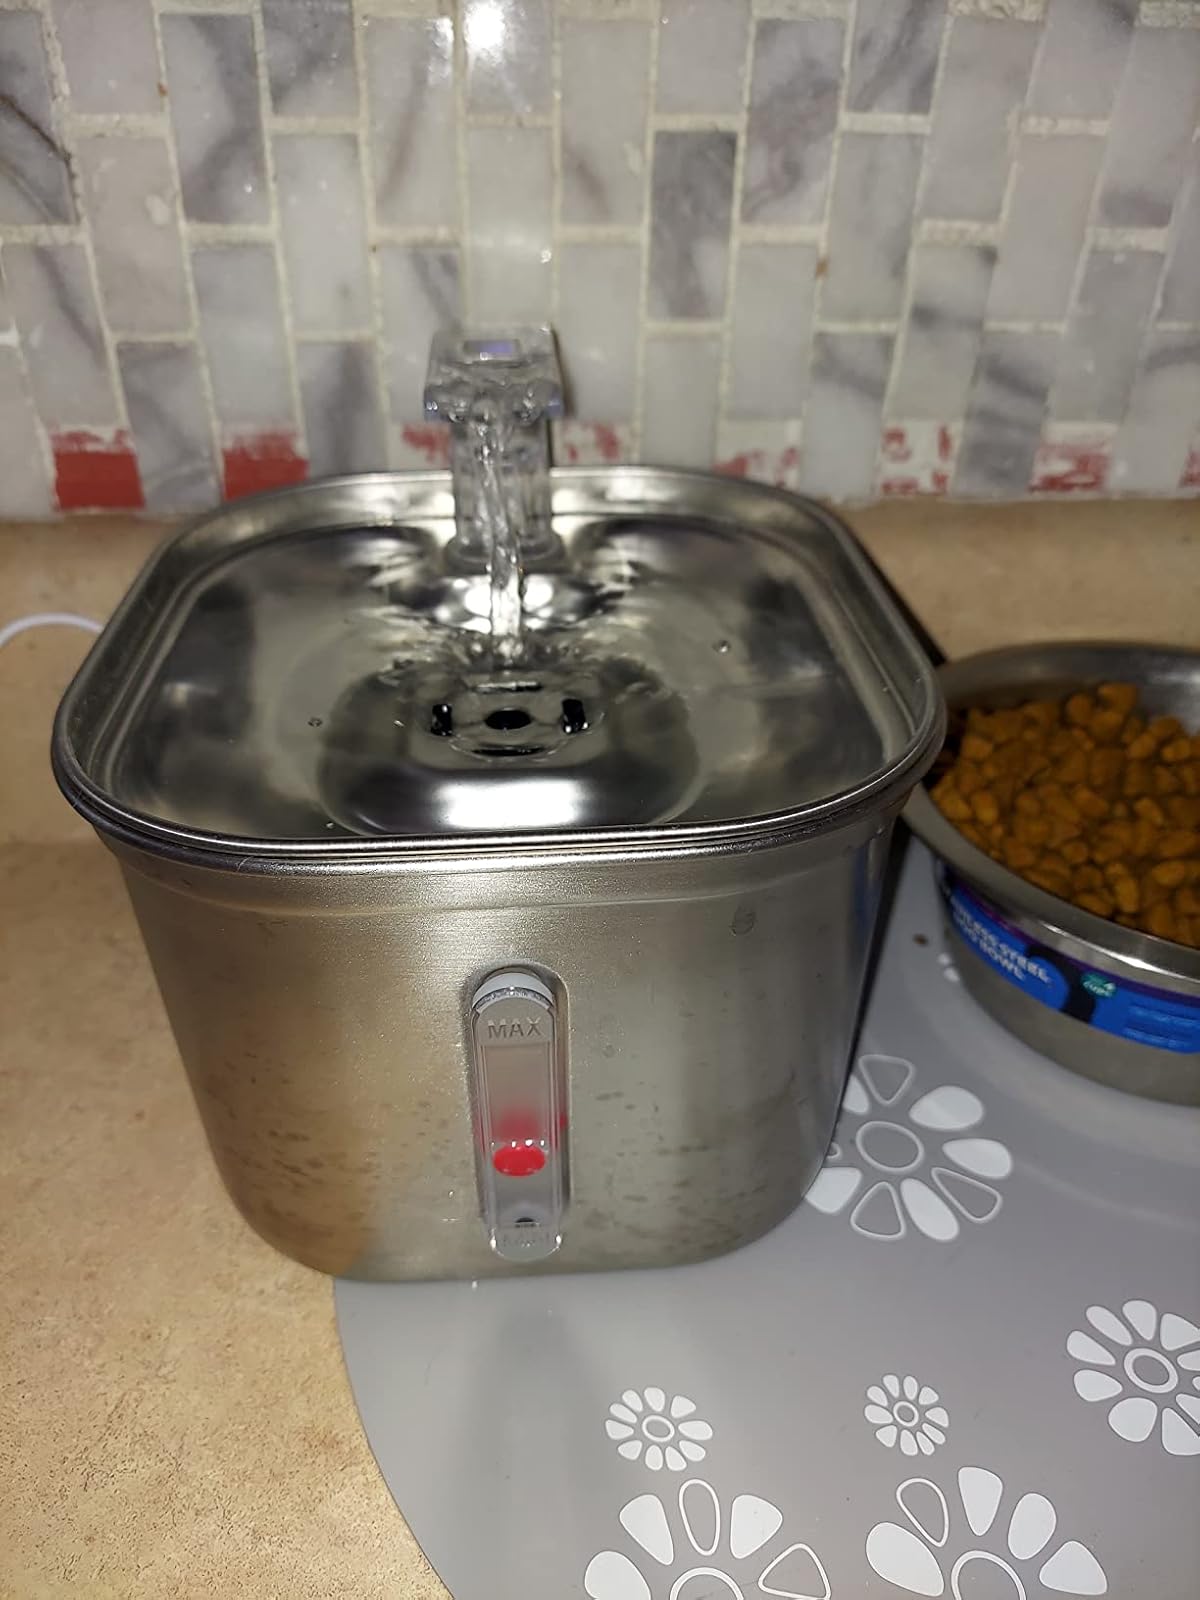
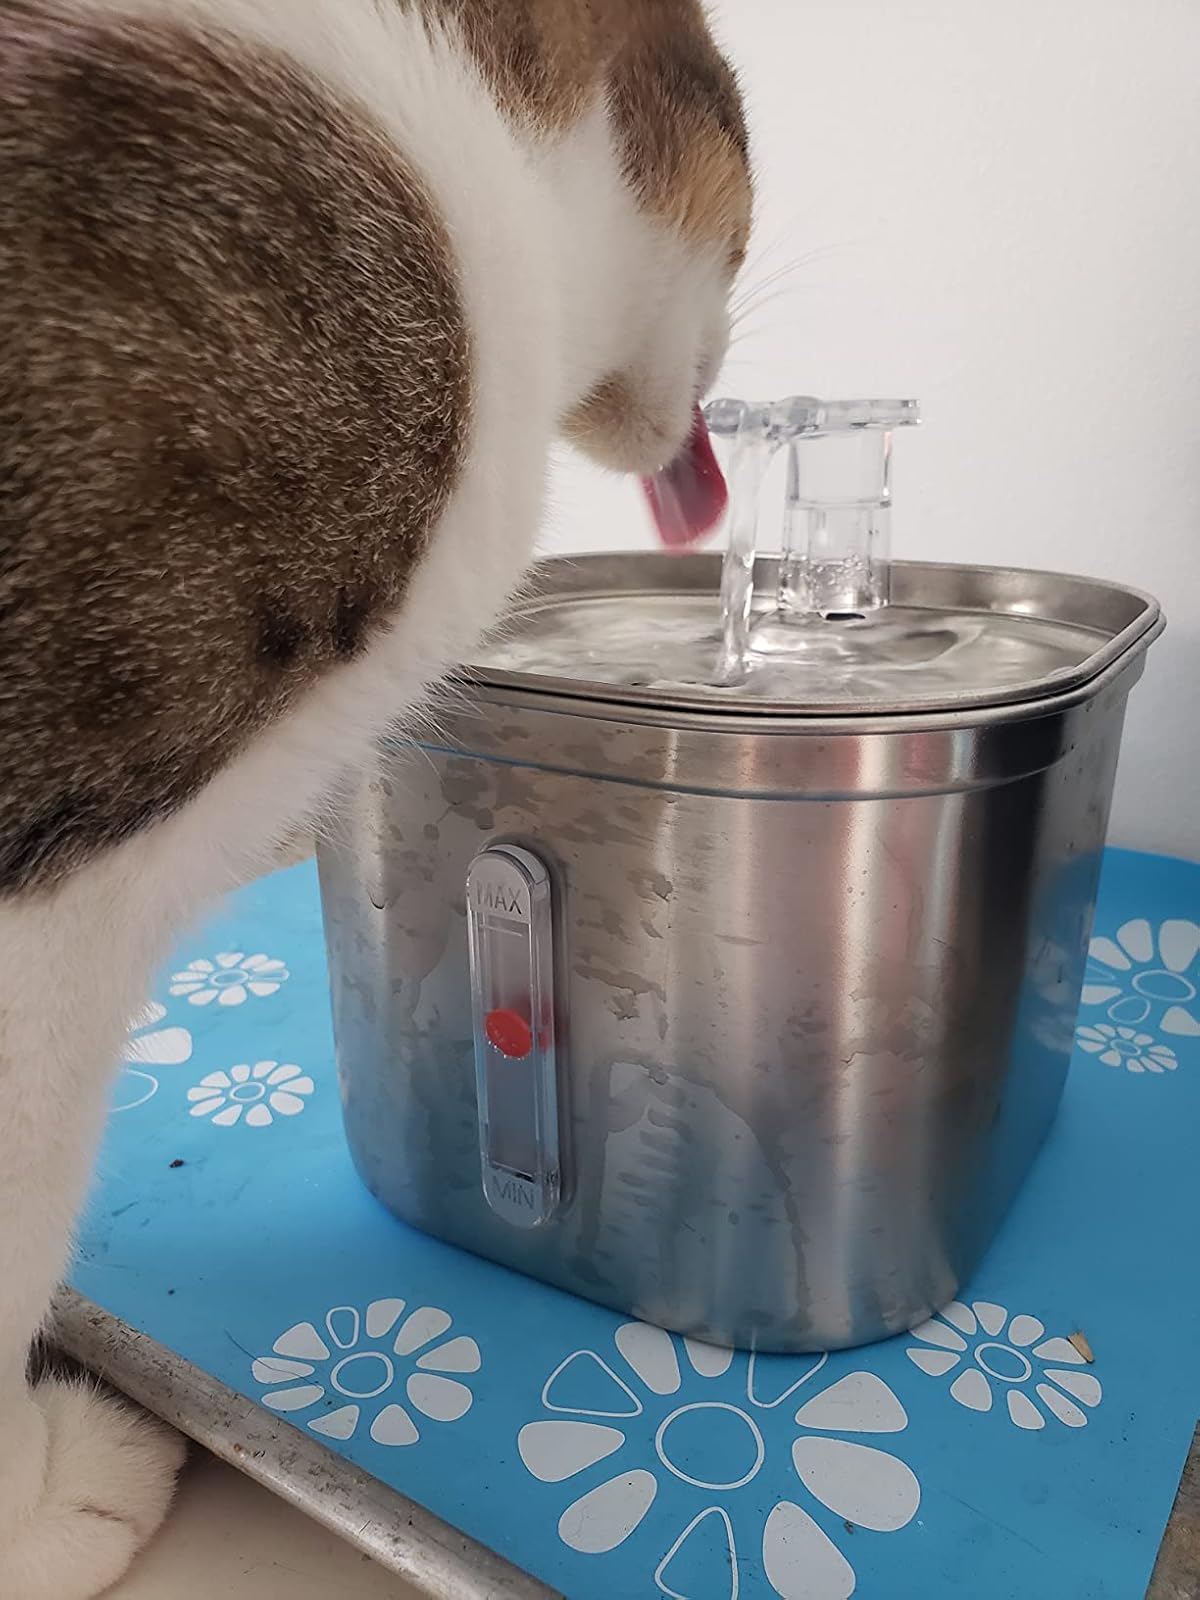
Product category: items_bowl
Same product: yes